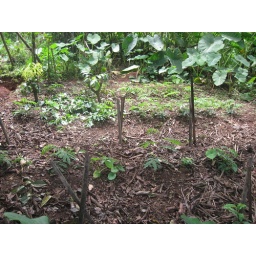
Alley cropping with Acacia planted in stock plant area of the group fruit tree nursery.